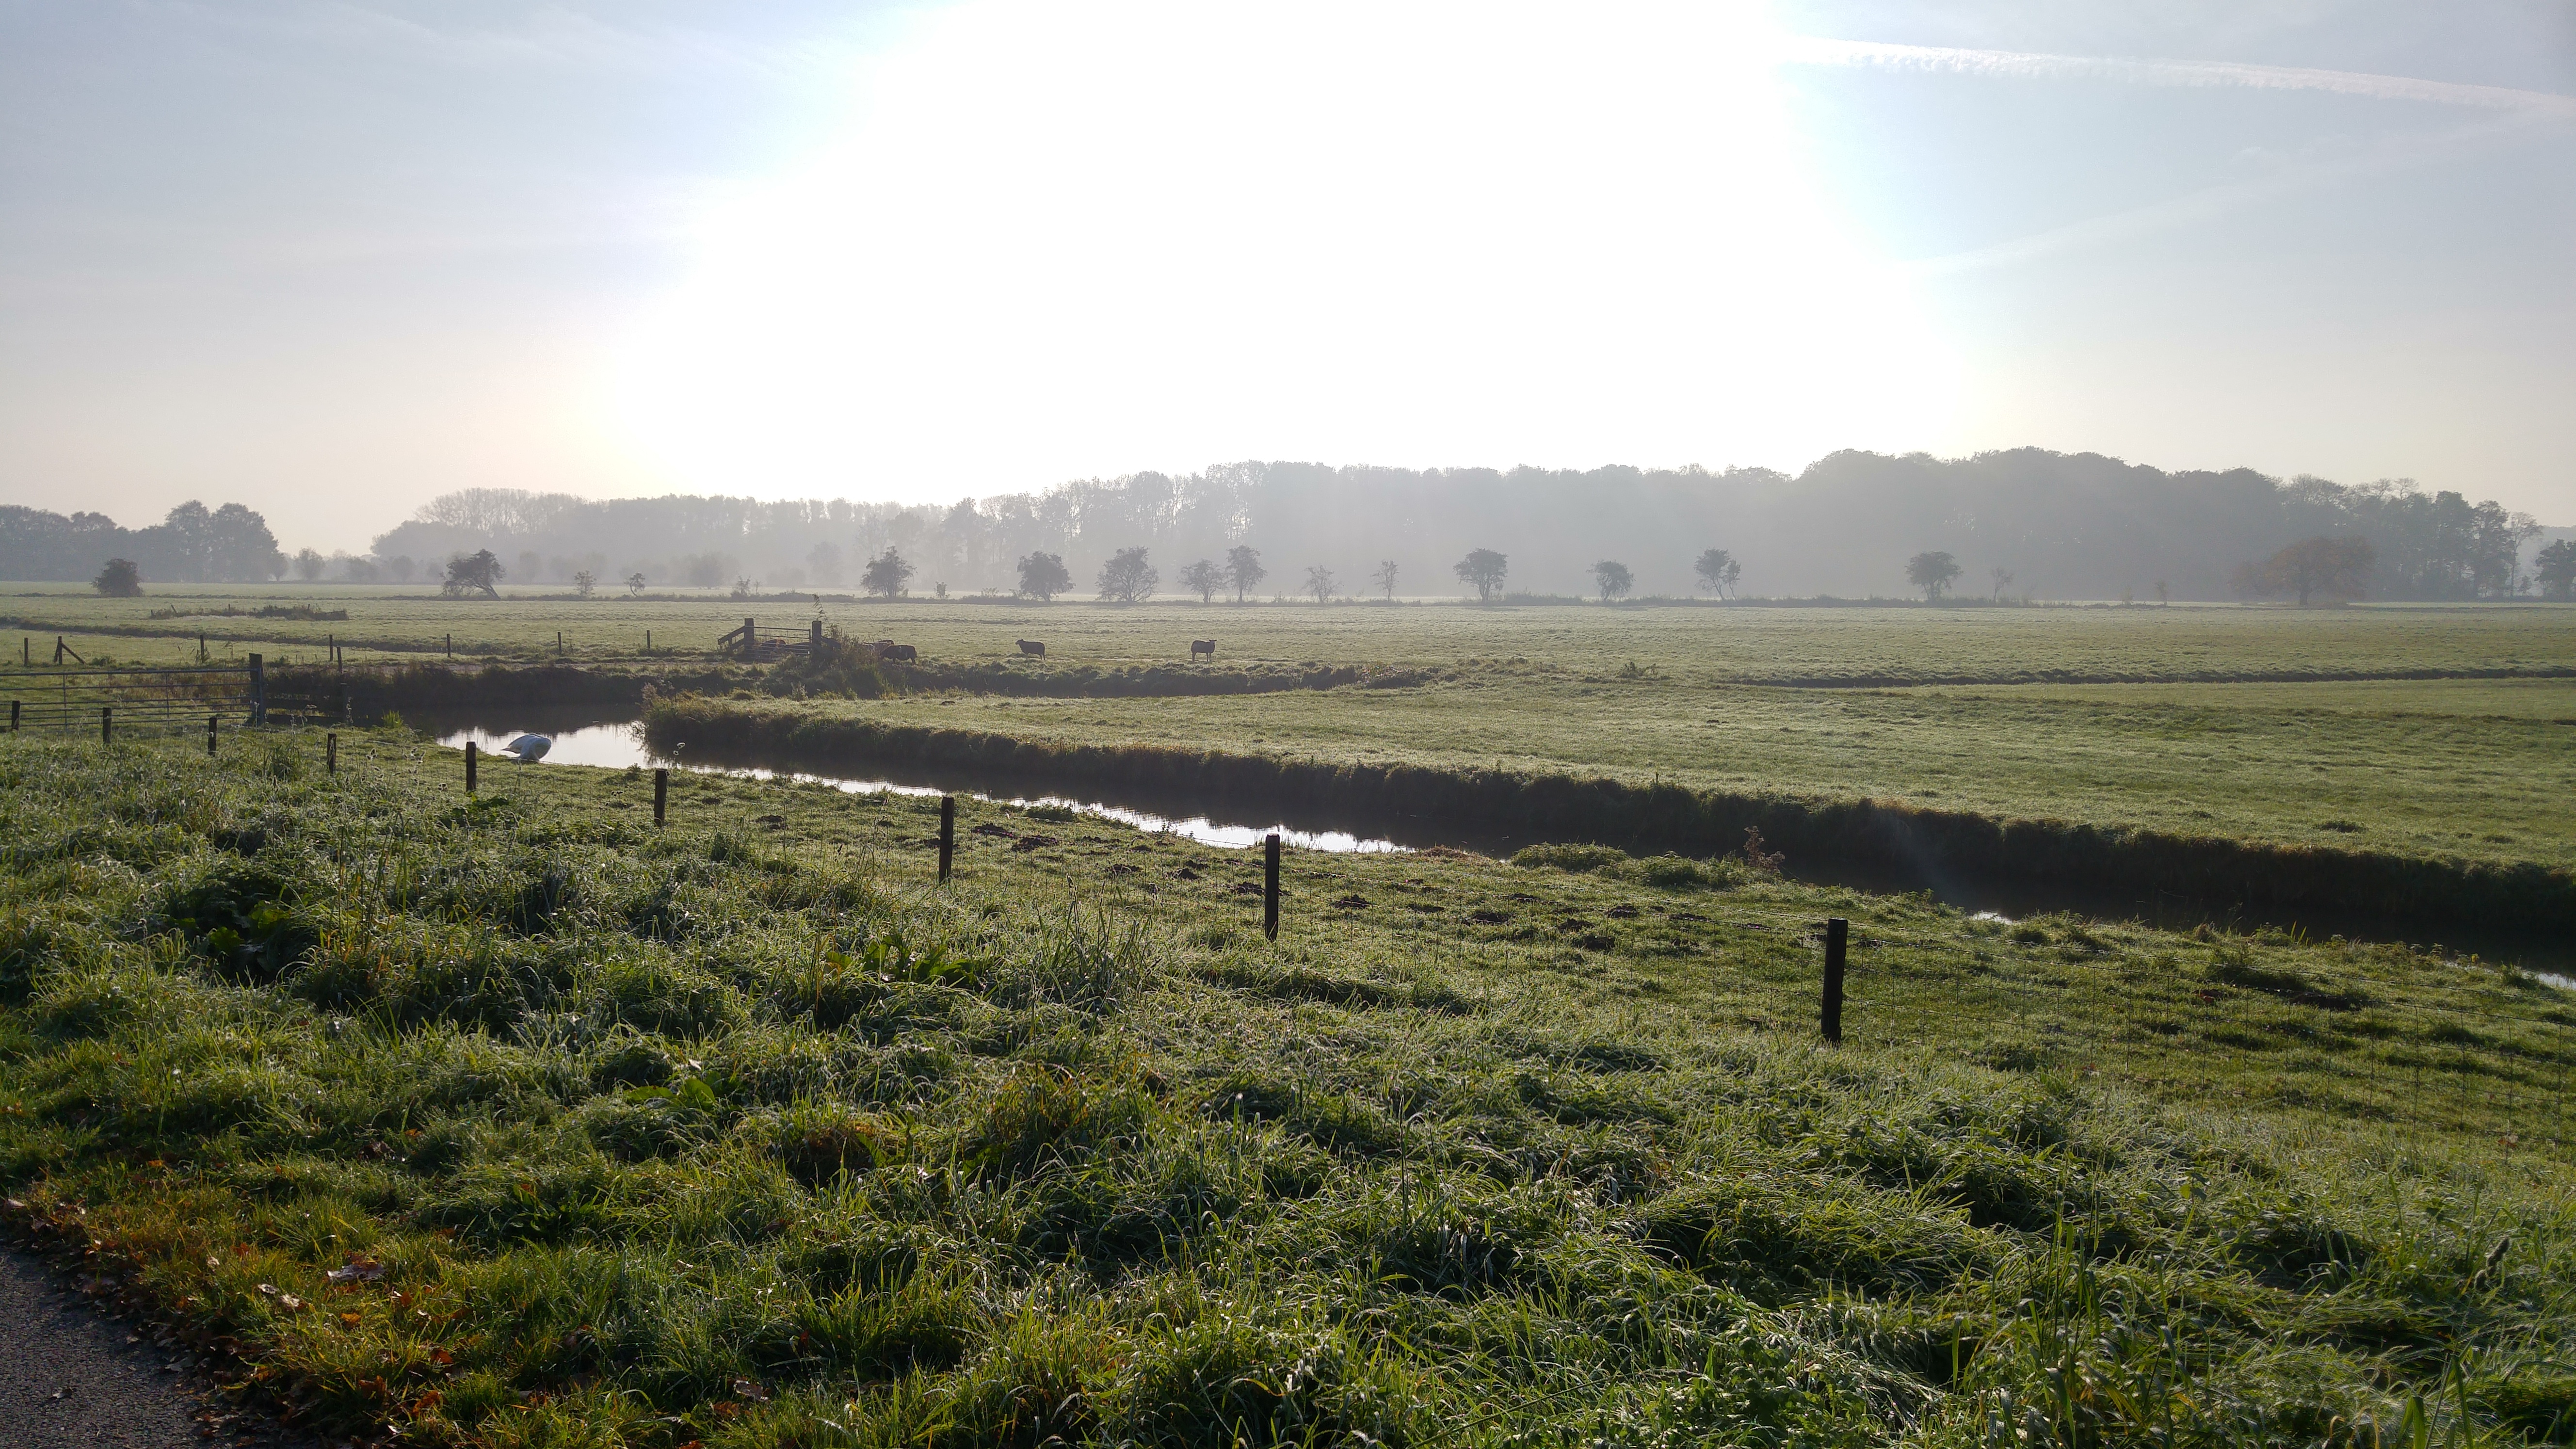
landscape, tree, grass, horizon, marsh, mountain, field, farm, meadow, prairie, morning, hill, wind, valley, pasture, soil, agriculture, plain, grassland, wetland, plateau, habitat, ecosystem, rural area, natural environment, atmospheric phenomenon